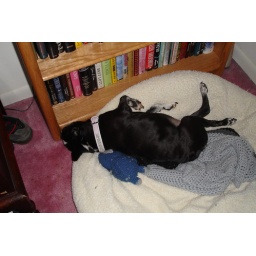
Jane sleeping with her face all wedged under the shelf.